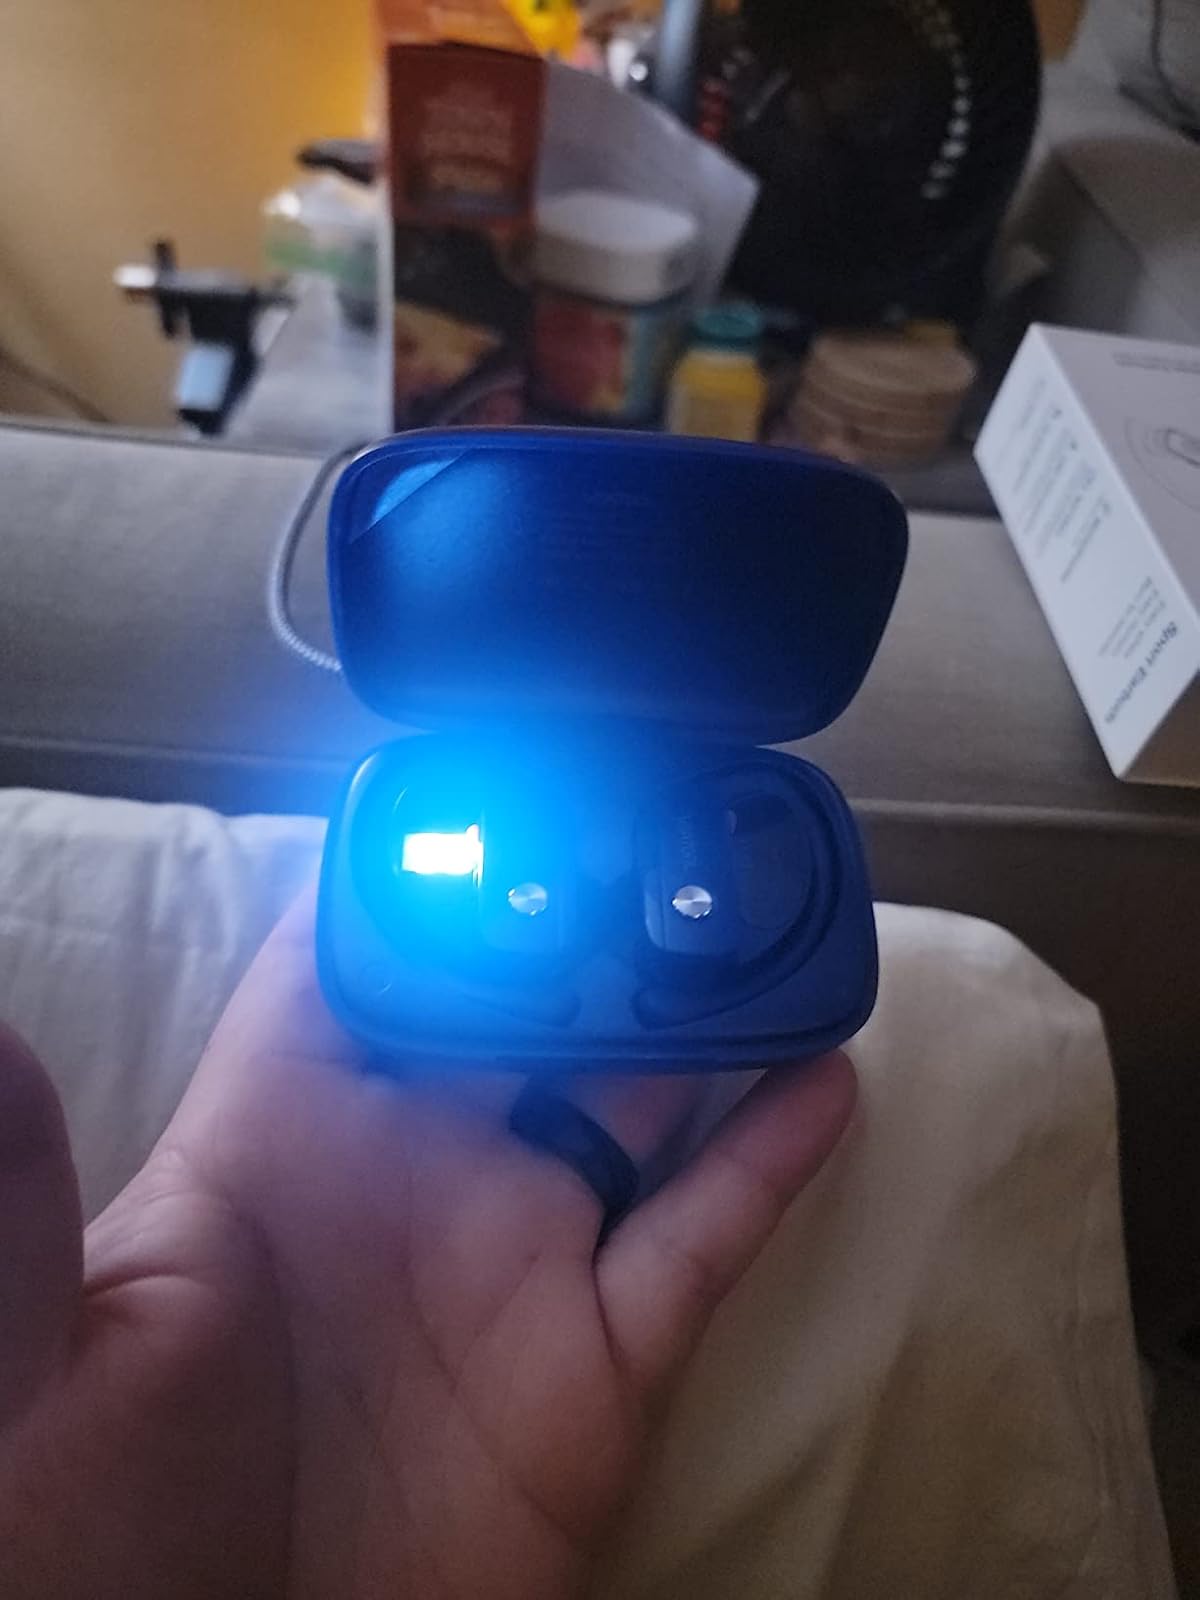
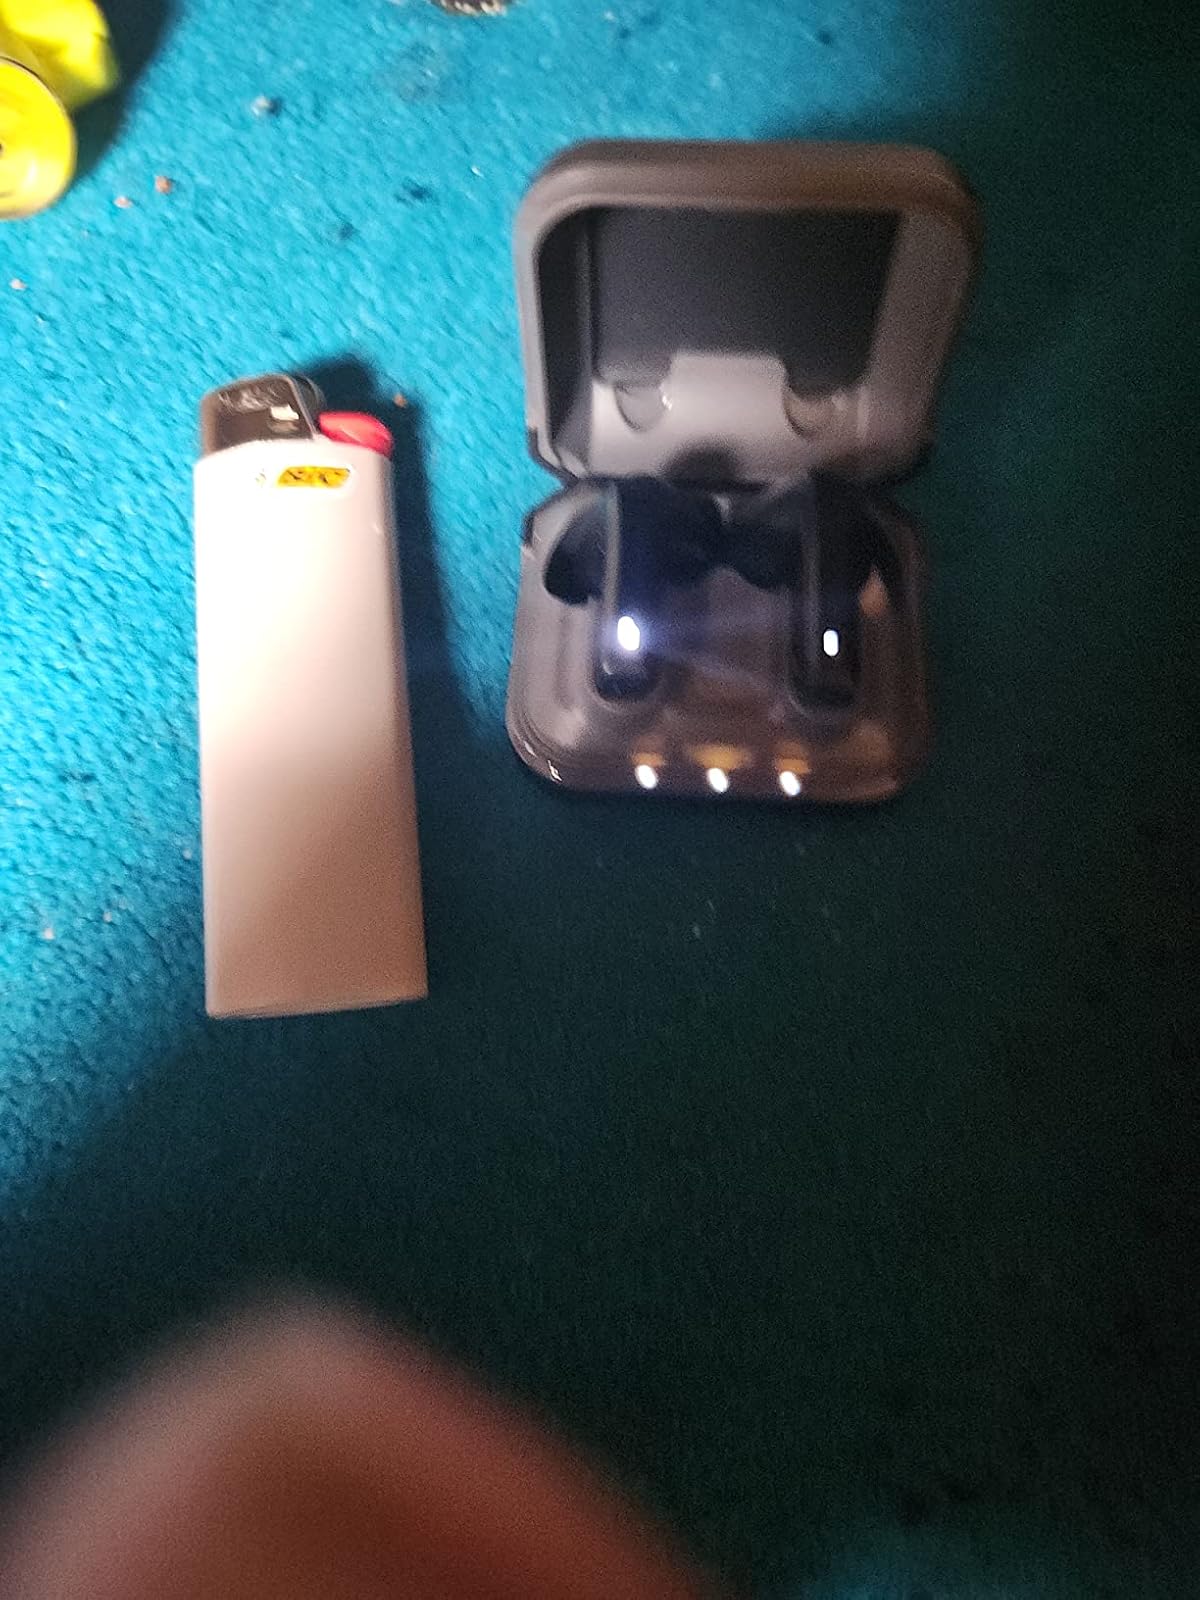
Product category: earbuds
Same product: no